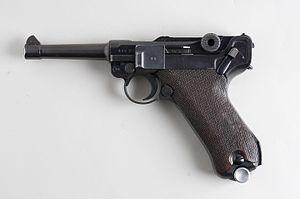
Le 9 × 19 mm Parabellum est un calibre de cartouche destinée aux pistolets semi-automatiques. C'est à ce jour le calibre d'arme de poing le plus largement répandu au monde, notamment comme munition d'arme de poing standard de l'OTAN. Sa dénomination métrique est 9 × 19 mm. Il est parfois nommé 9 mm Para ou encore 9 mm Luger, car mis au point par Georg Luger pour son fameux Luger P08.
Le Luger Parabellum est l'un des tout premiers pistolets semi-automatiques et sans doute le premier ayant connu une large diffusion. Il fut fabriqué par la Deutsche Waffen und Munitionsfabriken de 1900 à 1942, fabrication reprise dans les années 1970 par Mauser.